Cunnamulla

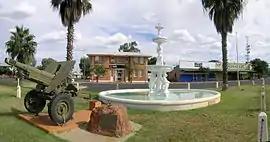
Cunnamulla war memorial, 2010

Cunnamulla is a town and a locality in the Shire of Paroo, Queensland, Australia. It is south of Charleville, and approximately west of the state capital, Brisbane. In the 2021 census, the locality of Cunnamulla had a population of 1,233.